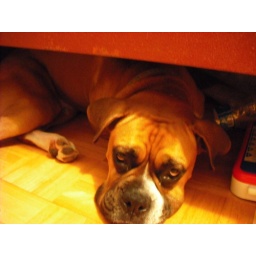
Sammy under the bed ...it is super cute